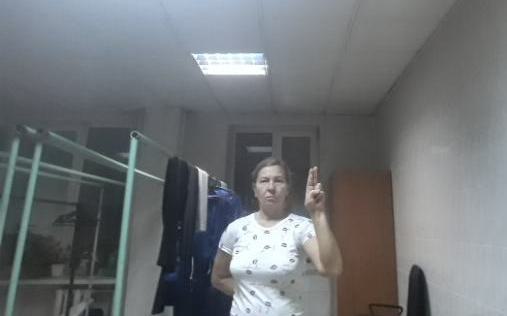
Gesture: two_up